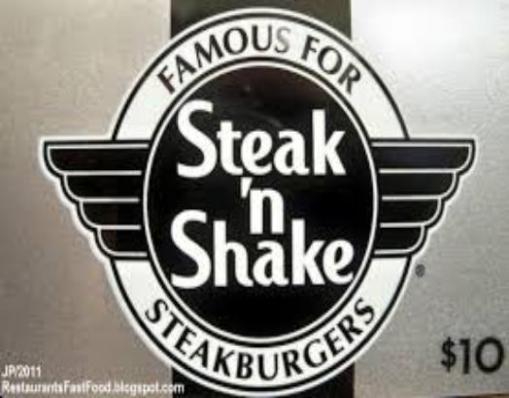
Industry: Food